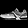
Label: Sneaker